2020 Western United States wildfire season

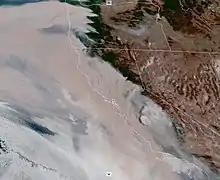
Satellite image of the smoke from the wildfires burning in California and Oregon on September 9, 2020

The Western United States experienced a series of major wildfires in 2020. Severe August thunderstorms ignited numerous wildfires across California, Oregon, and Washington, followed in early September by additional ignitions across the West Coast. Fanned by strong, gusty winds and fueled by hot, dry terrains, many of the fires exploded and coalesced into record-breaking megafires, burning more than of land, mobilizing tens of thousands of firefighters, razing over ten thousand buildings, and killing at least 37 people. The fires caused over $19.884 billion (2020 USD) in damages, including $16.5 billion in property damage and $3.384 billion in fire suppression costs. Climate change and poor forest management practices contributed to the severity of the wildfires.